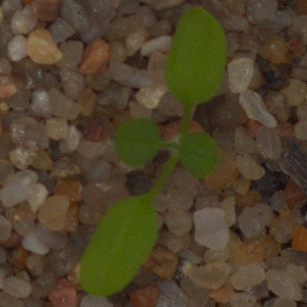
Label: common_chickweed